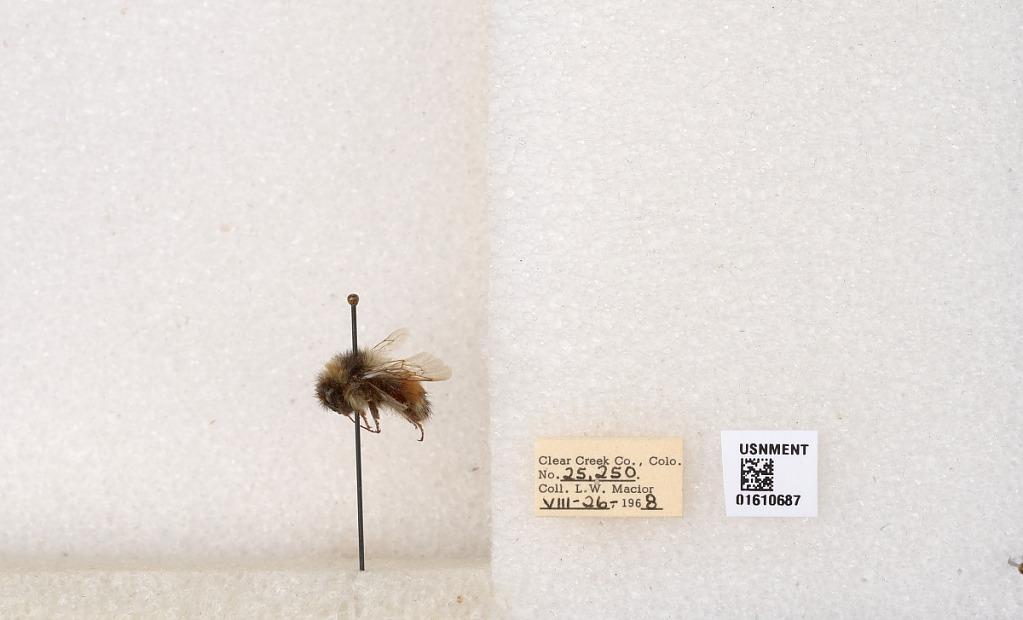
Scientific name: Bombus (Pyrobombus) sylvicola Kirby
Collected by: L. Macior
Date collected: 1968-7-26
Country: United States
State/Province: Colorado
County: Clear Creek
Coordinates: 39.6891, -105.644